Muratcan Güler

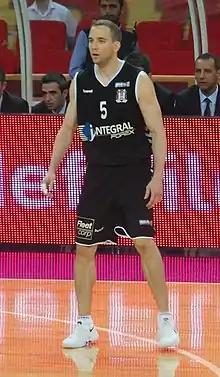

Muratcan Güler (born February 25, 1980) is a Turkish professional former basketball player. He is currently playing for Beşiktaş of the Turkish Basketball League. He plays the point guard position and tall and weighs .